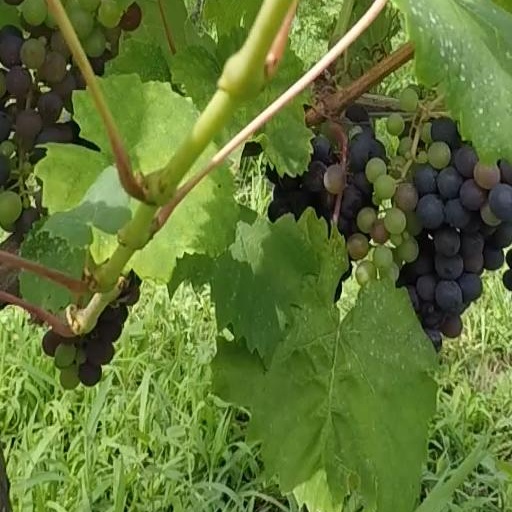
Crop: grape